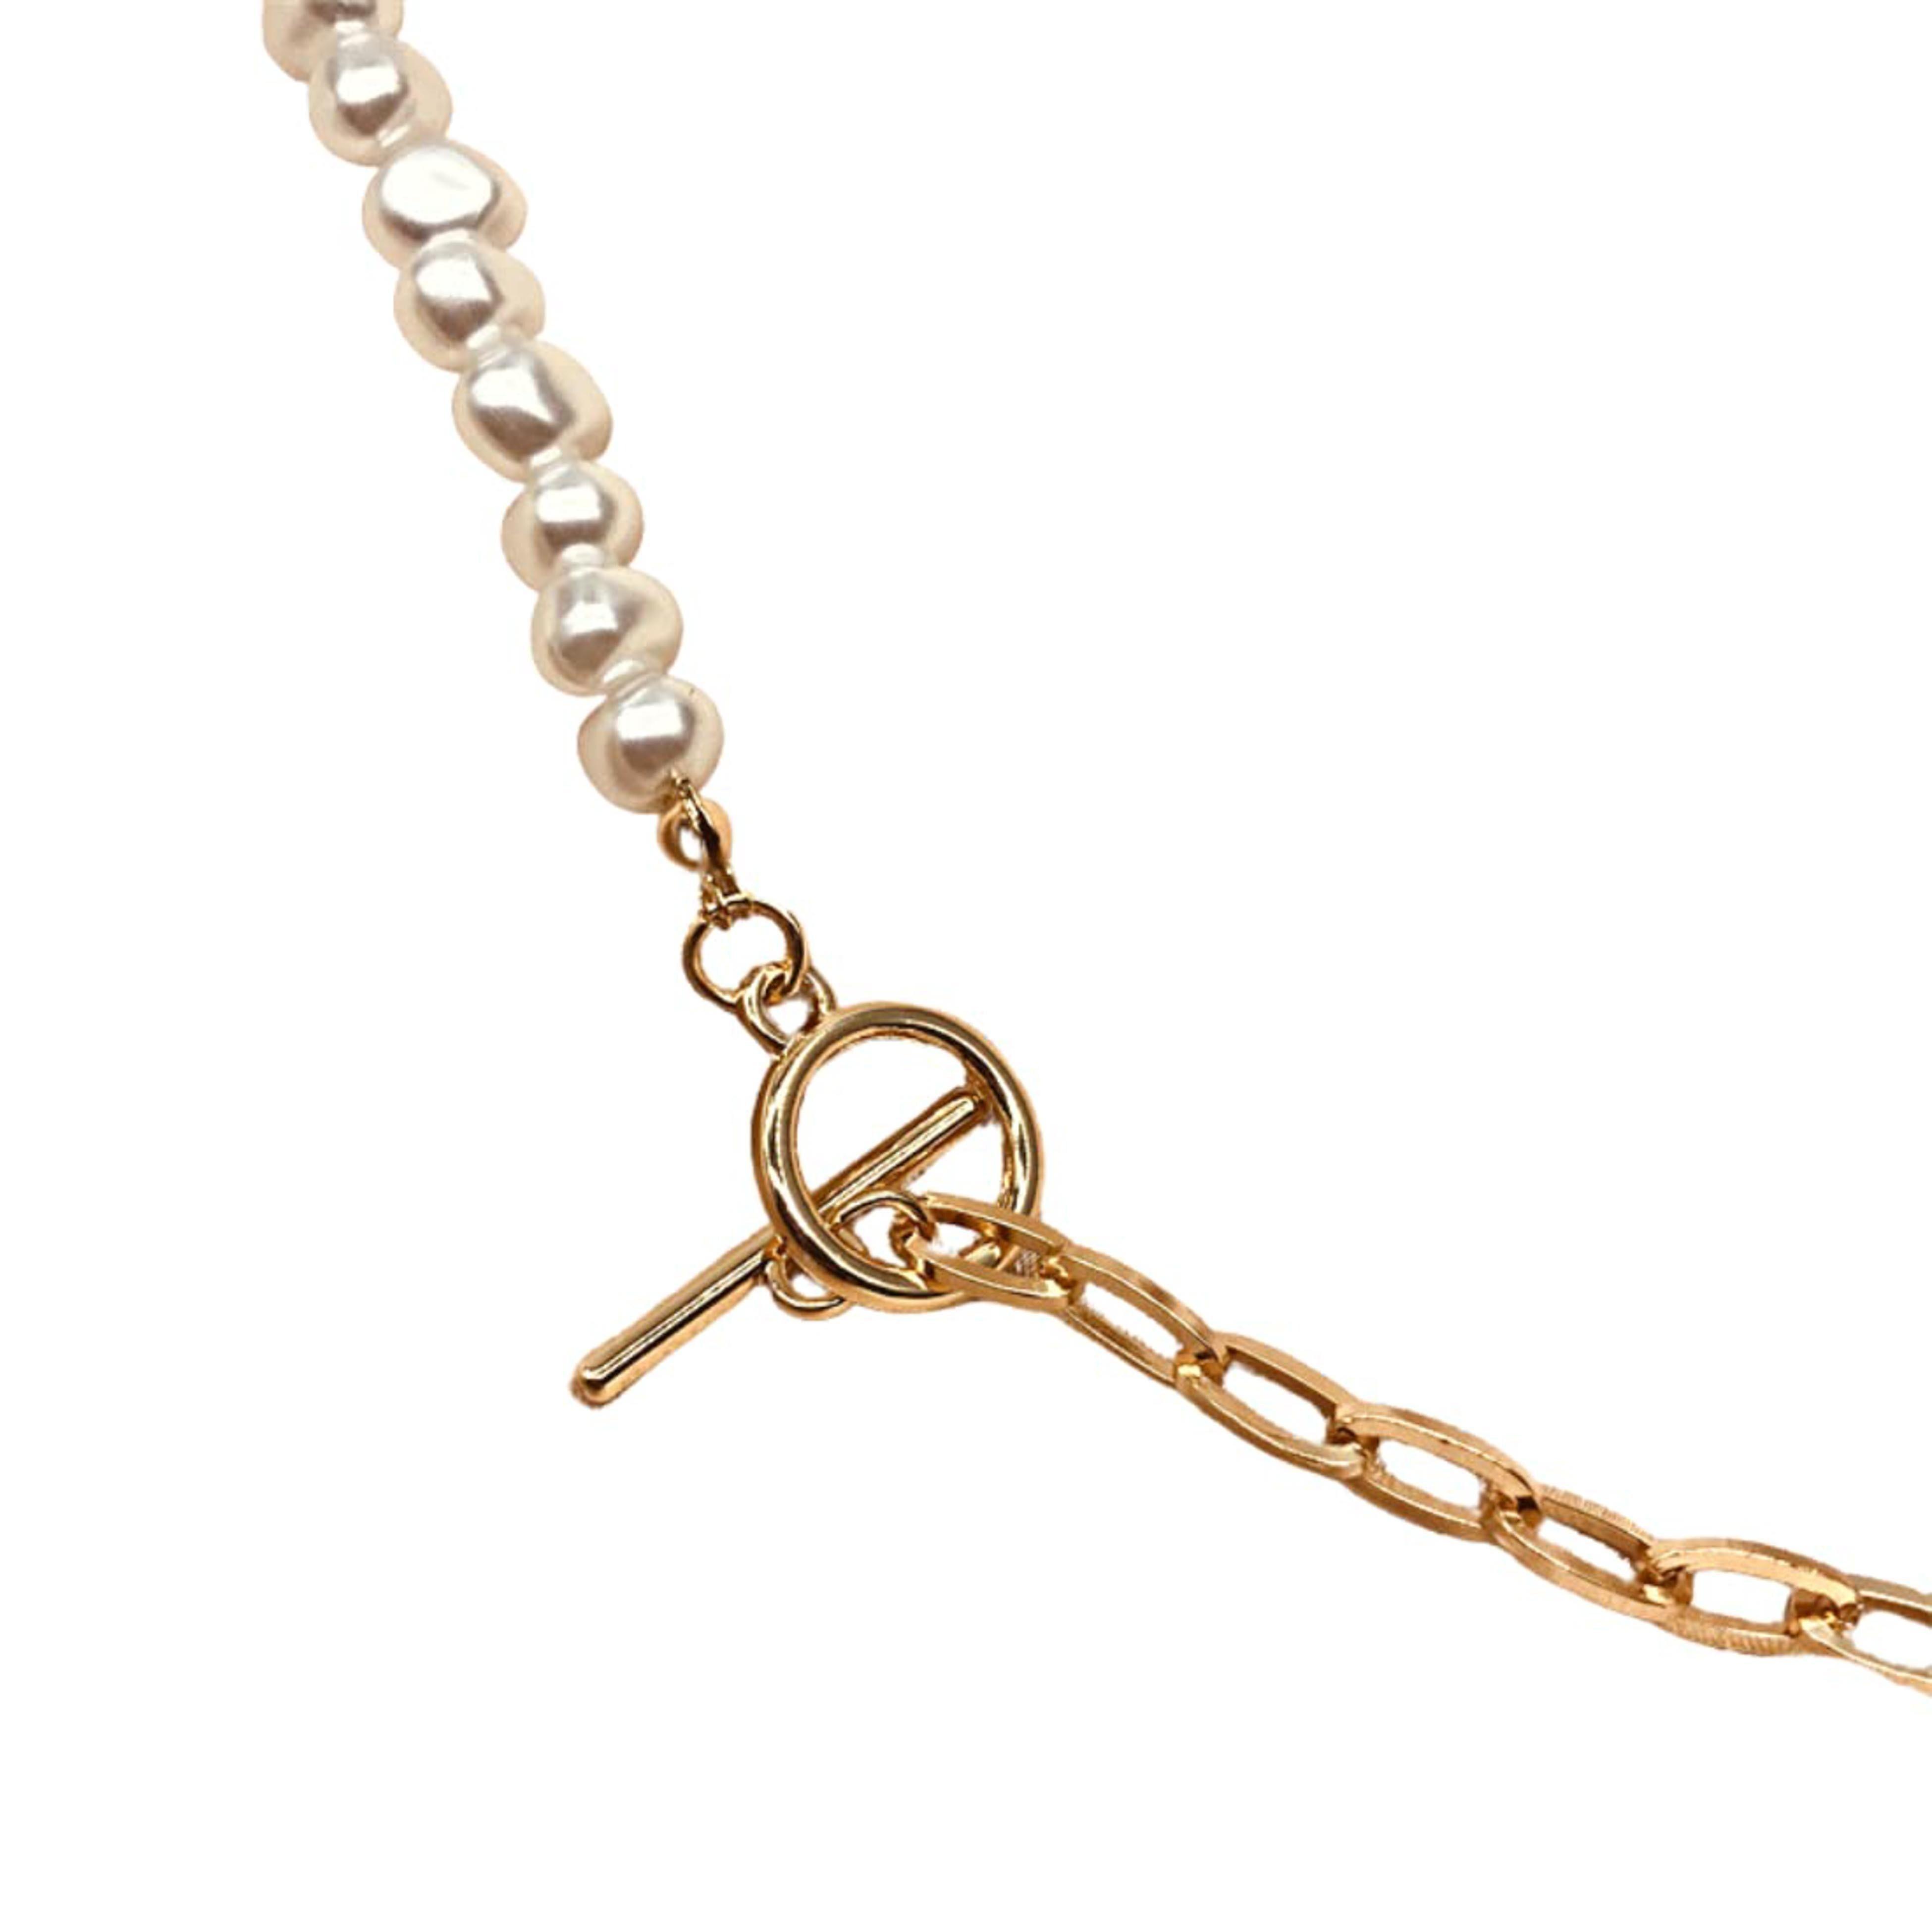
Thezazzy Women Single Jewellery
Type: Necklaces & Pendants
Brand: Thezazzy
Price: Rs. 890
 High quality, pearl attached chain necklace in link chain for modern appeal to chic style. elegant look, high quality. water-proof, sweat-proof, hypoallergenic, skin-friendly daily wear. imported from korea. comes packed in a white color jewllery gift brand bag. material metal, casual look gold plated half pearl with chain
Features: White Pearl With Chain Jewlery Fashion Everyday Elegant Classic Necklace Daily Wear Sweatproof,Pack Of 1